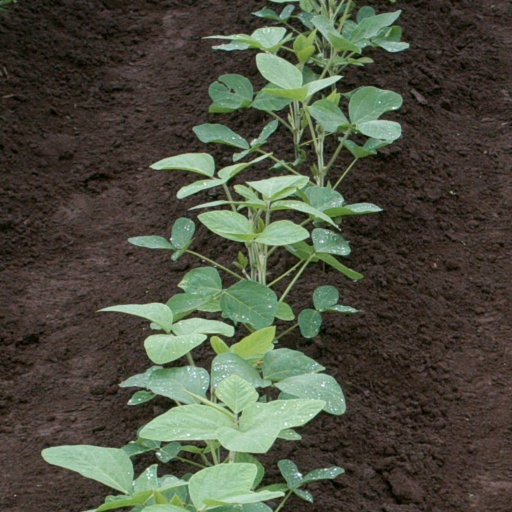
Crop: soybean